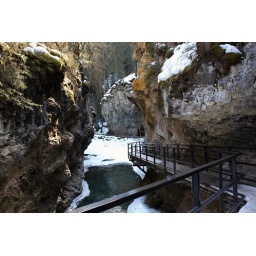
These walkways extend along the edge of the canyon hanging over water and rocks.